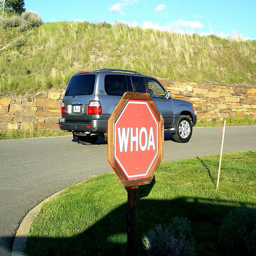
a car passing a stop sign that says "whoa"
a car that is parked next to a stop sign
A small cute sign saying whoa by a small road.
there is a sign that has whoa on it and there as a truck behind it
A vehicle on a road in the country